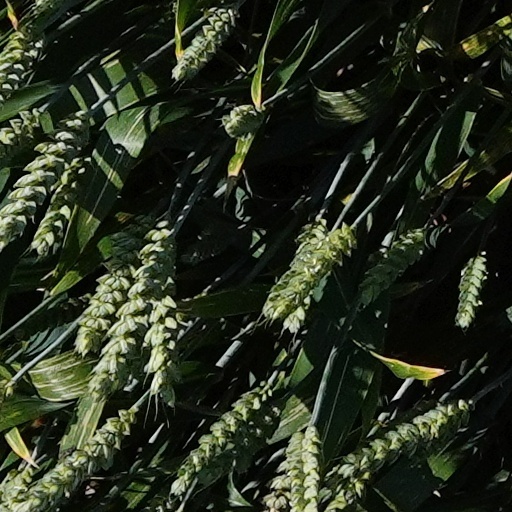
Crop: wheat